Dennis Kucinich 2008 presidential campaign

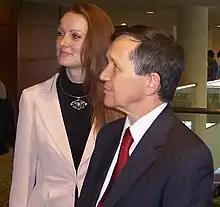
Kucinich with his wife in January 2008.

On December 11, 2006, in a speech delivered at Cleveland City Hall, Kucinich announced he would seek the nomination of the Democratic Party for President in 2008.